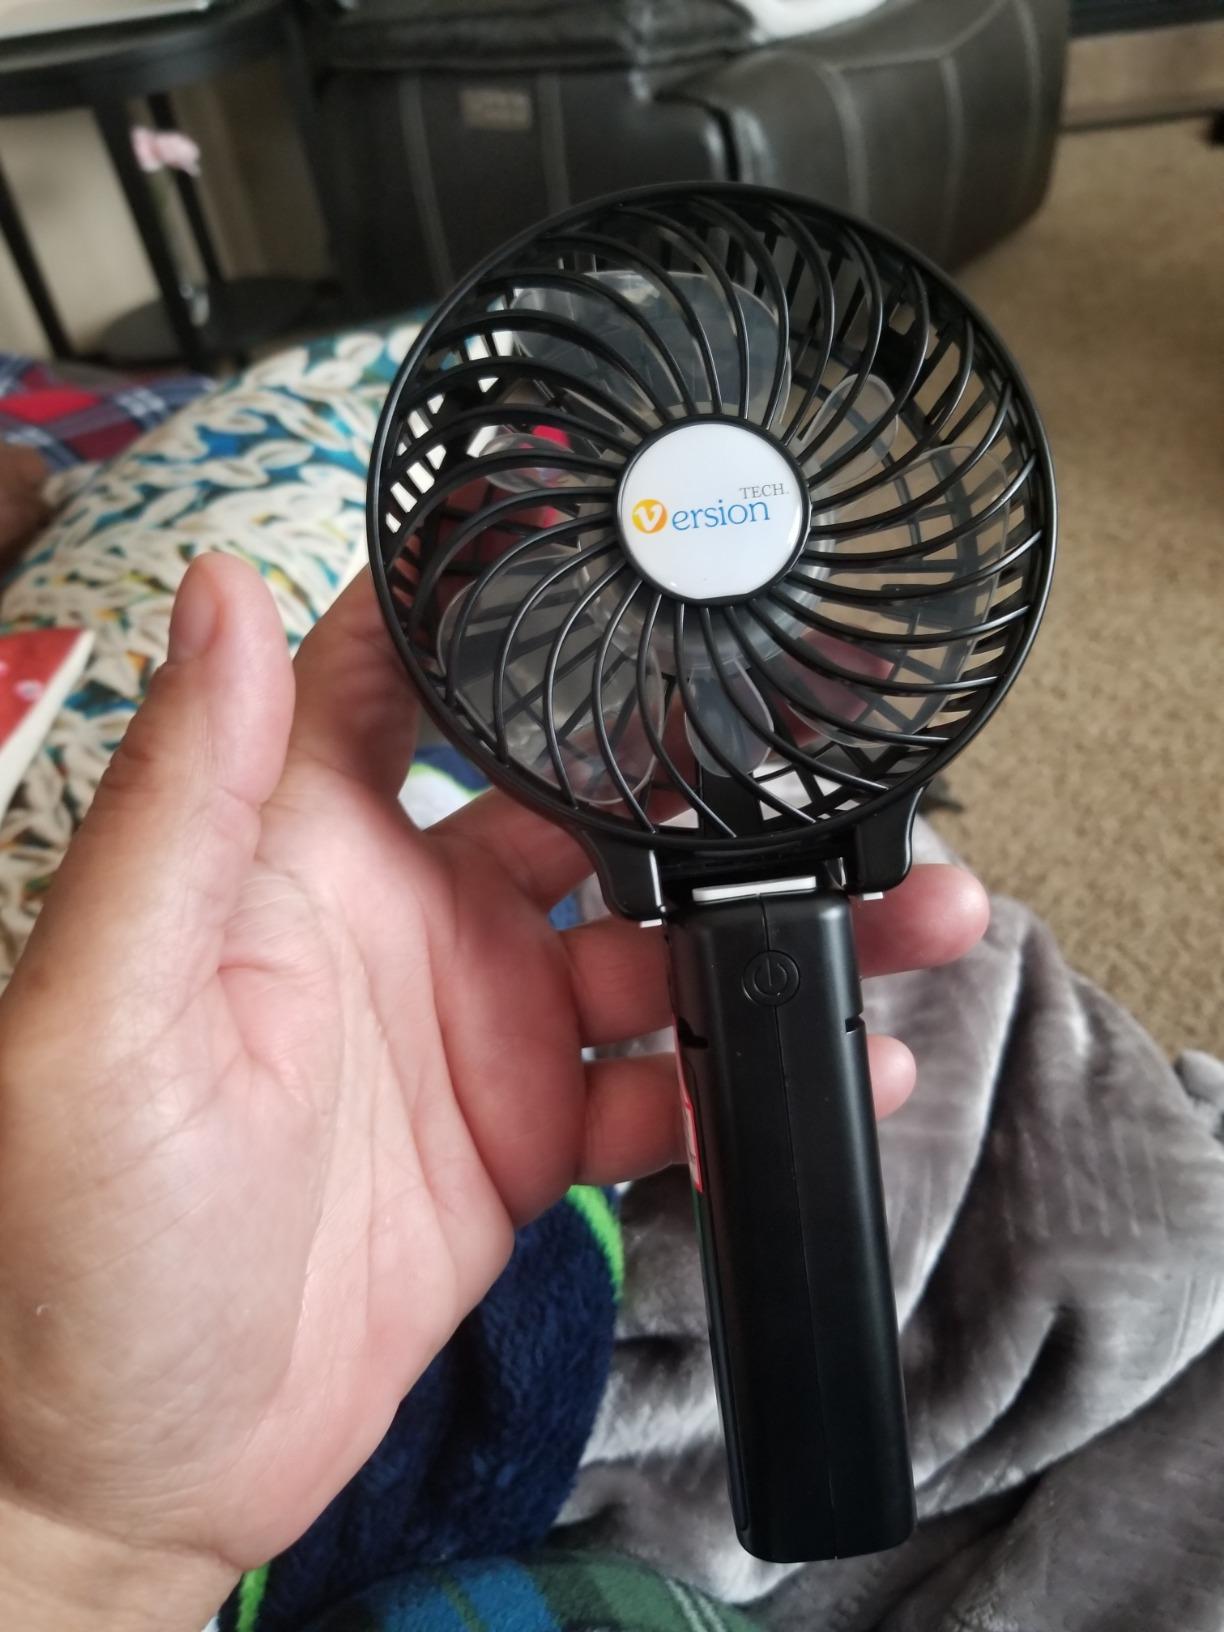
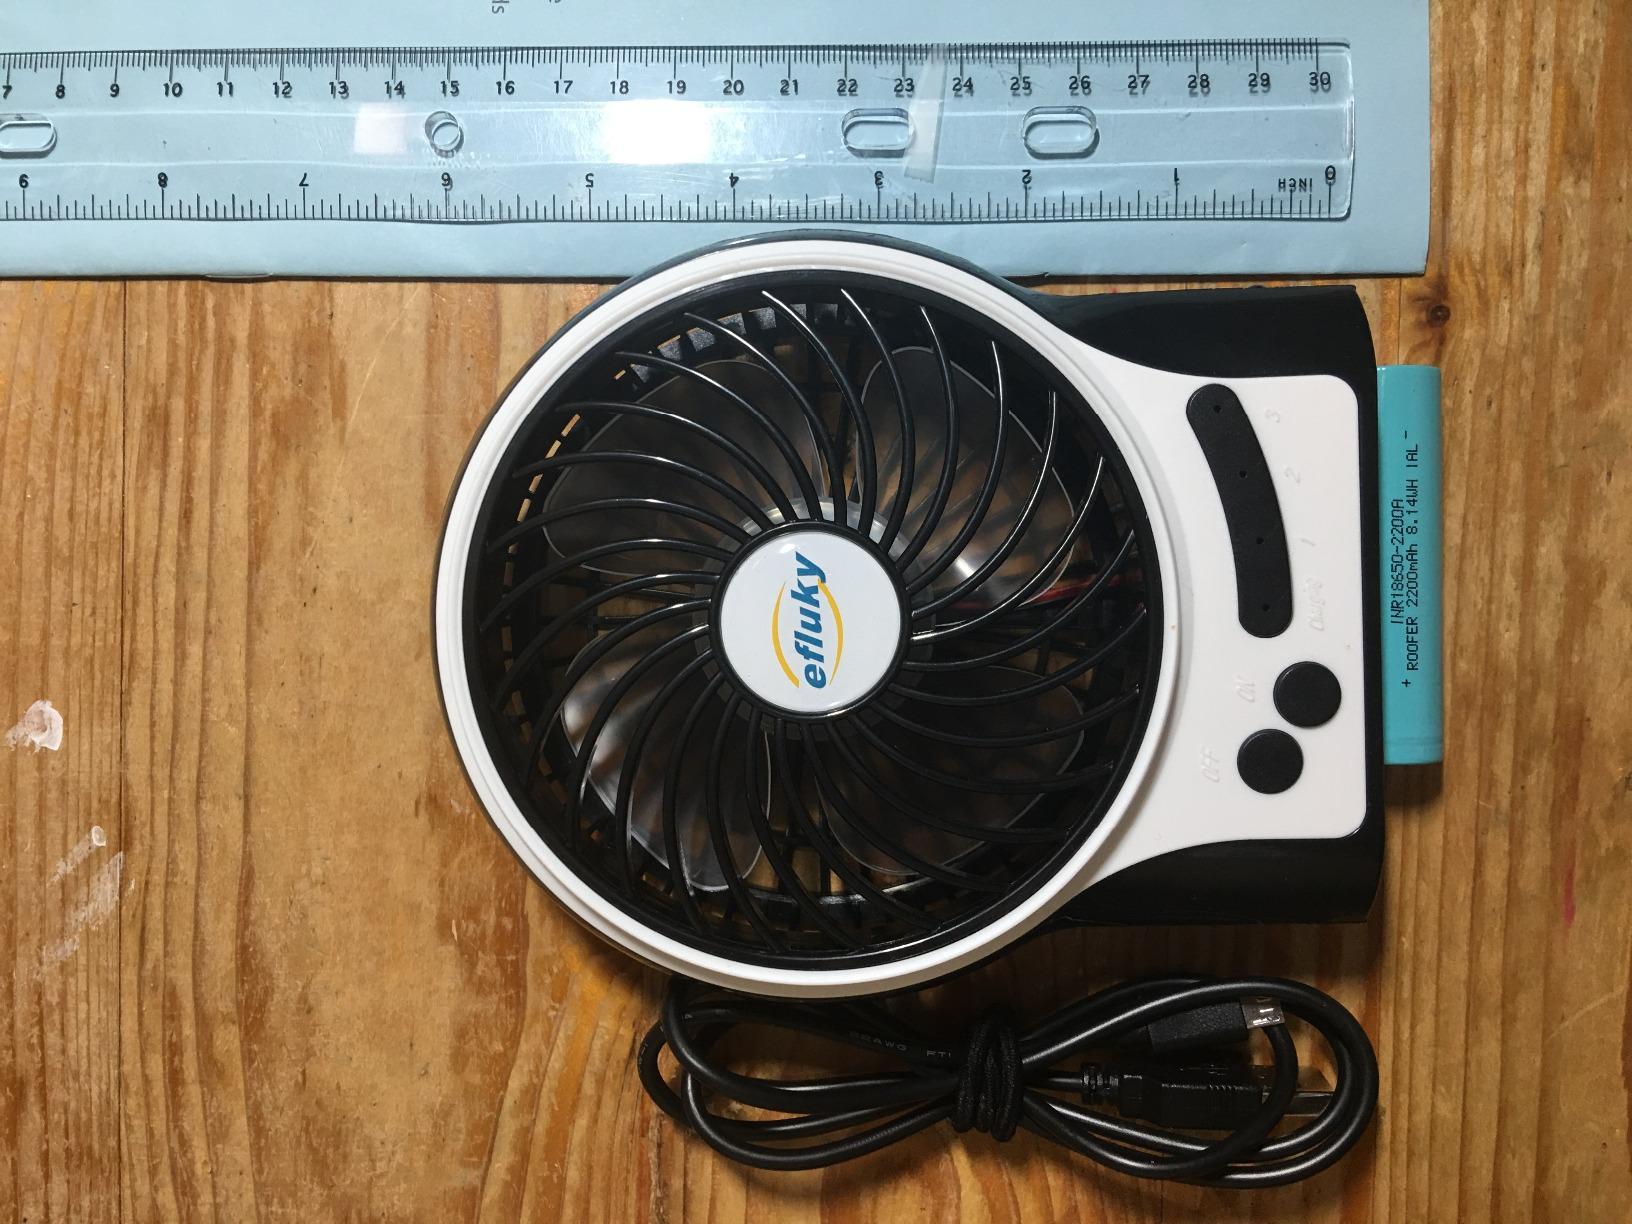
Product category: fan
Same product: no